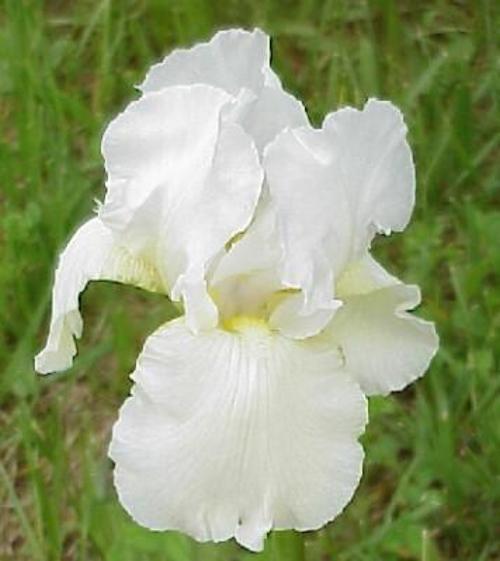
Flower: Iris